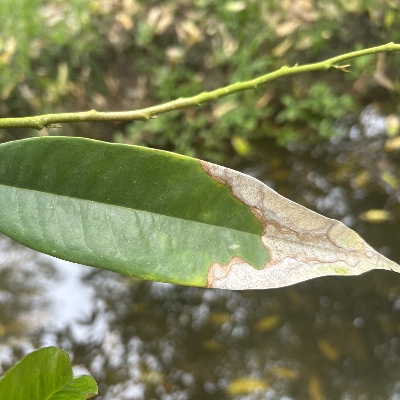
Label: Leaf_Colletotrichum